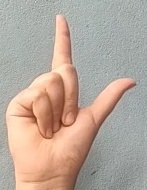
ASL sign: L